Body armor

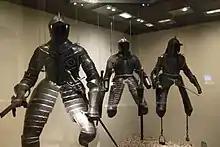
Renaissance/Early Modern suits of armor appropriate for heavy cavalry

In effect, rather than making plate armor obsolete, the use of firearms stimulated the development of plate armor into its later stages. For most of that period, it allowed horsemen to fight while being the targets of defending arquebusiers without being easily killed. Full suits of armor were actually worn by generals and princely commanders until the 1710s.